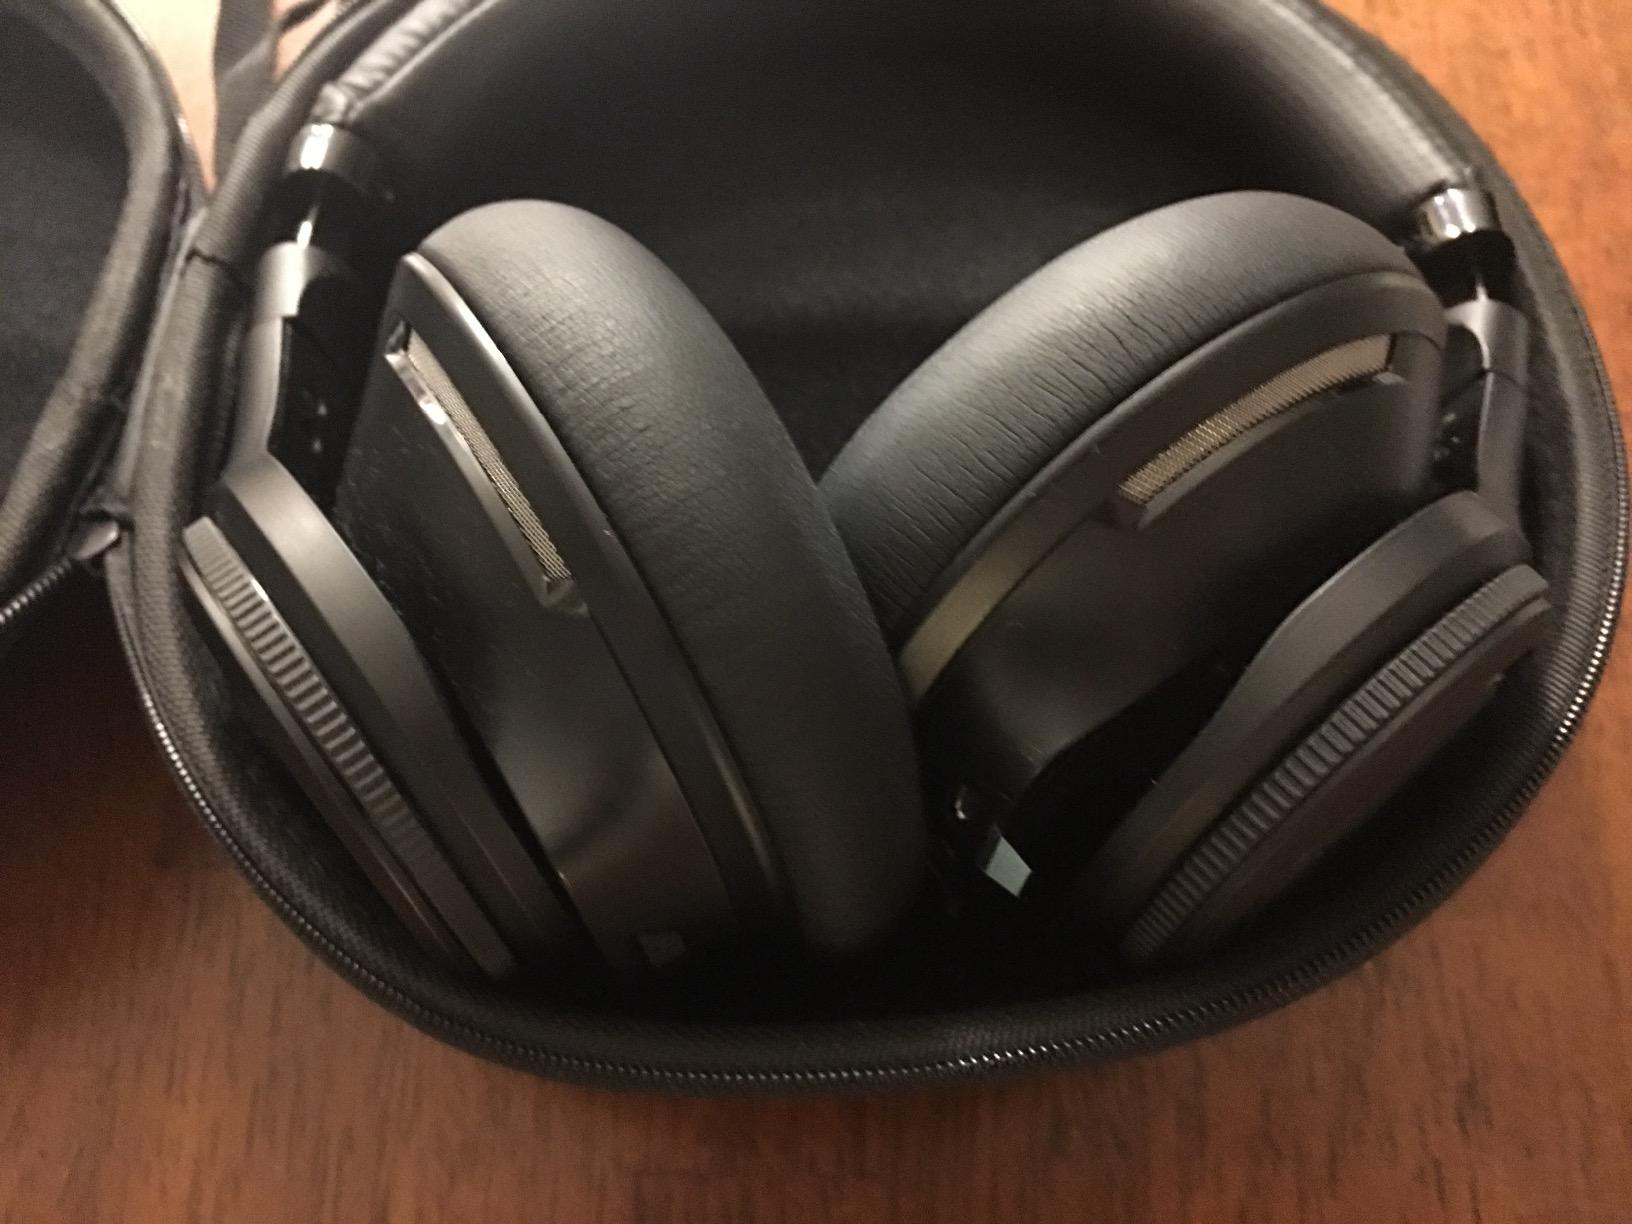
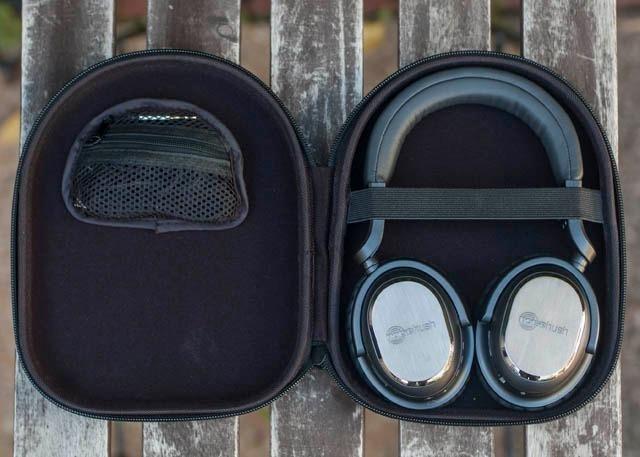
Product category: headphones
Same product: no